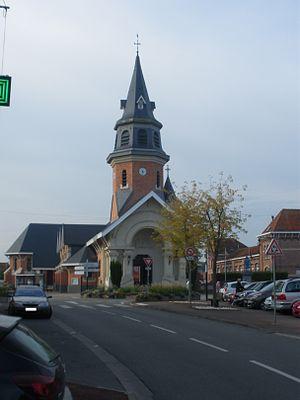
Vue de l'église Saint-Amand de Frelinghien.
Frelinghien est une commune française, située dans le département du Nord en région Hauts-de-France. Elle fait partie de la Métropole européenne de Lille.